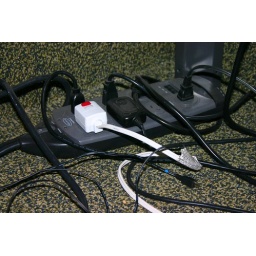
I think the cords under my desk look like snakes...The white one is an albino